Melony G. Griffith

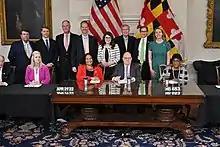
Griffith, Governor Larry Hogan and House Speaker Adrienne A. Jones enacting law in 2022

In April 2022, Griffith signed 103 Maryland measures into law together with Republican Governor Larry Hogan and House Speaker Adrienne A. Jones. It was the first time that two Black women had taken part in such a ceremony as Maryland's presiding officers. Jones represented the house while Griffith as the President pro tem represented the Maryland Senate.